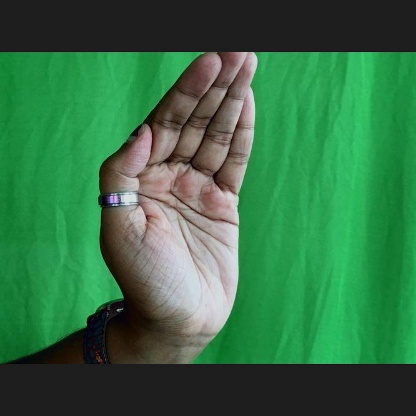
Mudra: Sarpasirsha